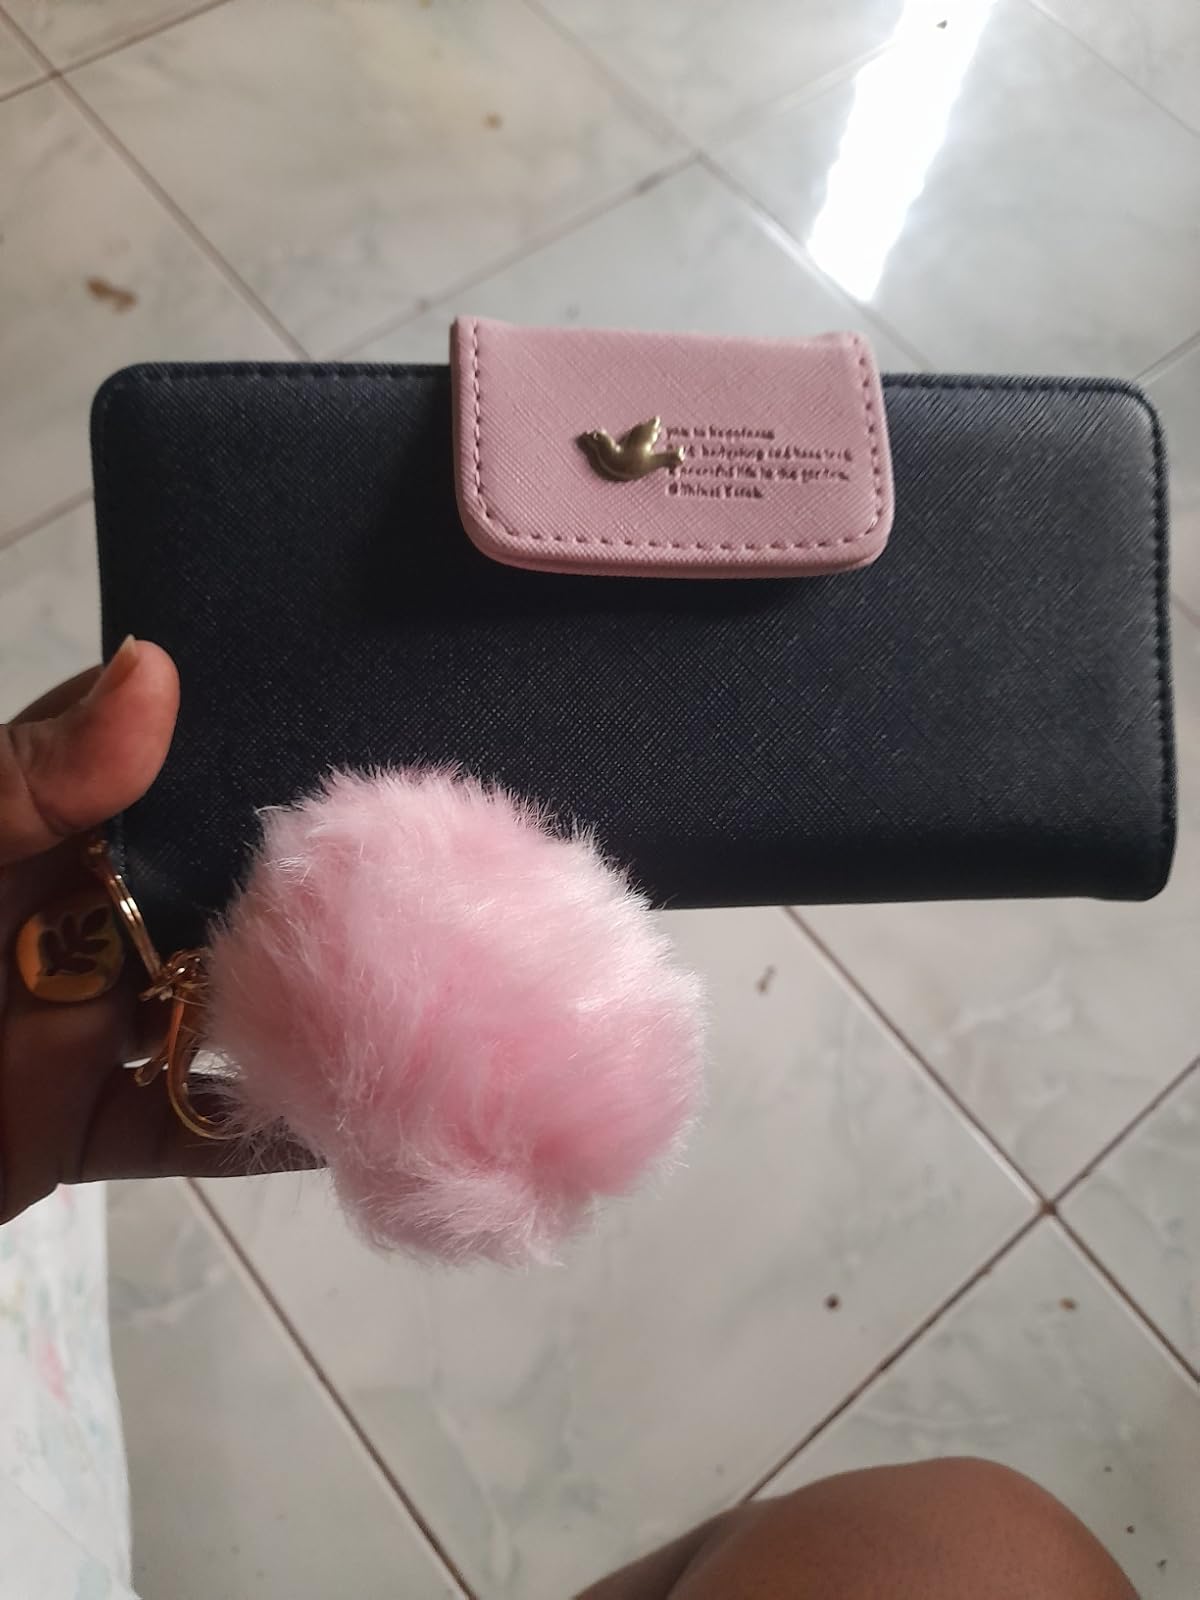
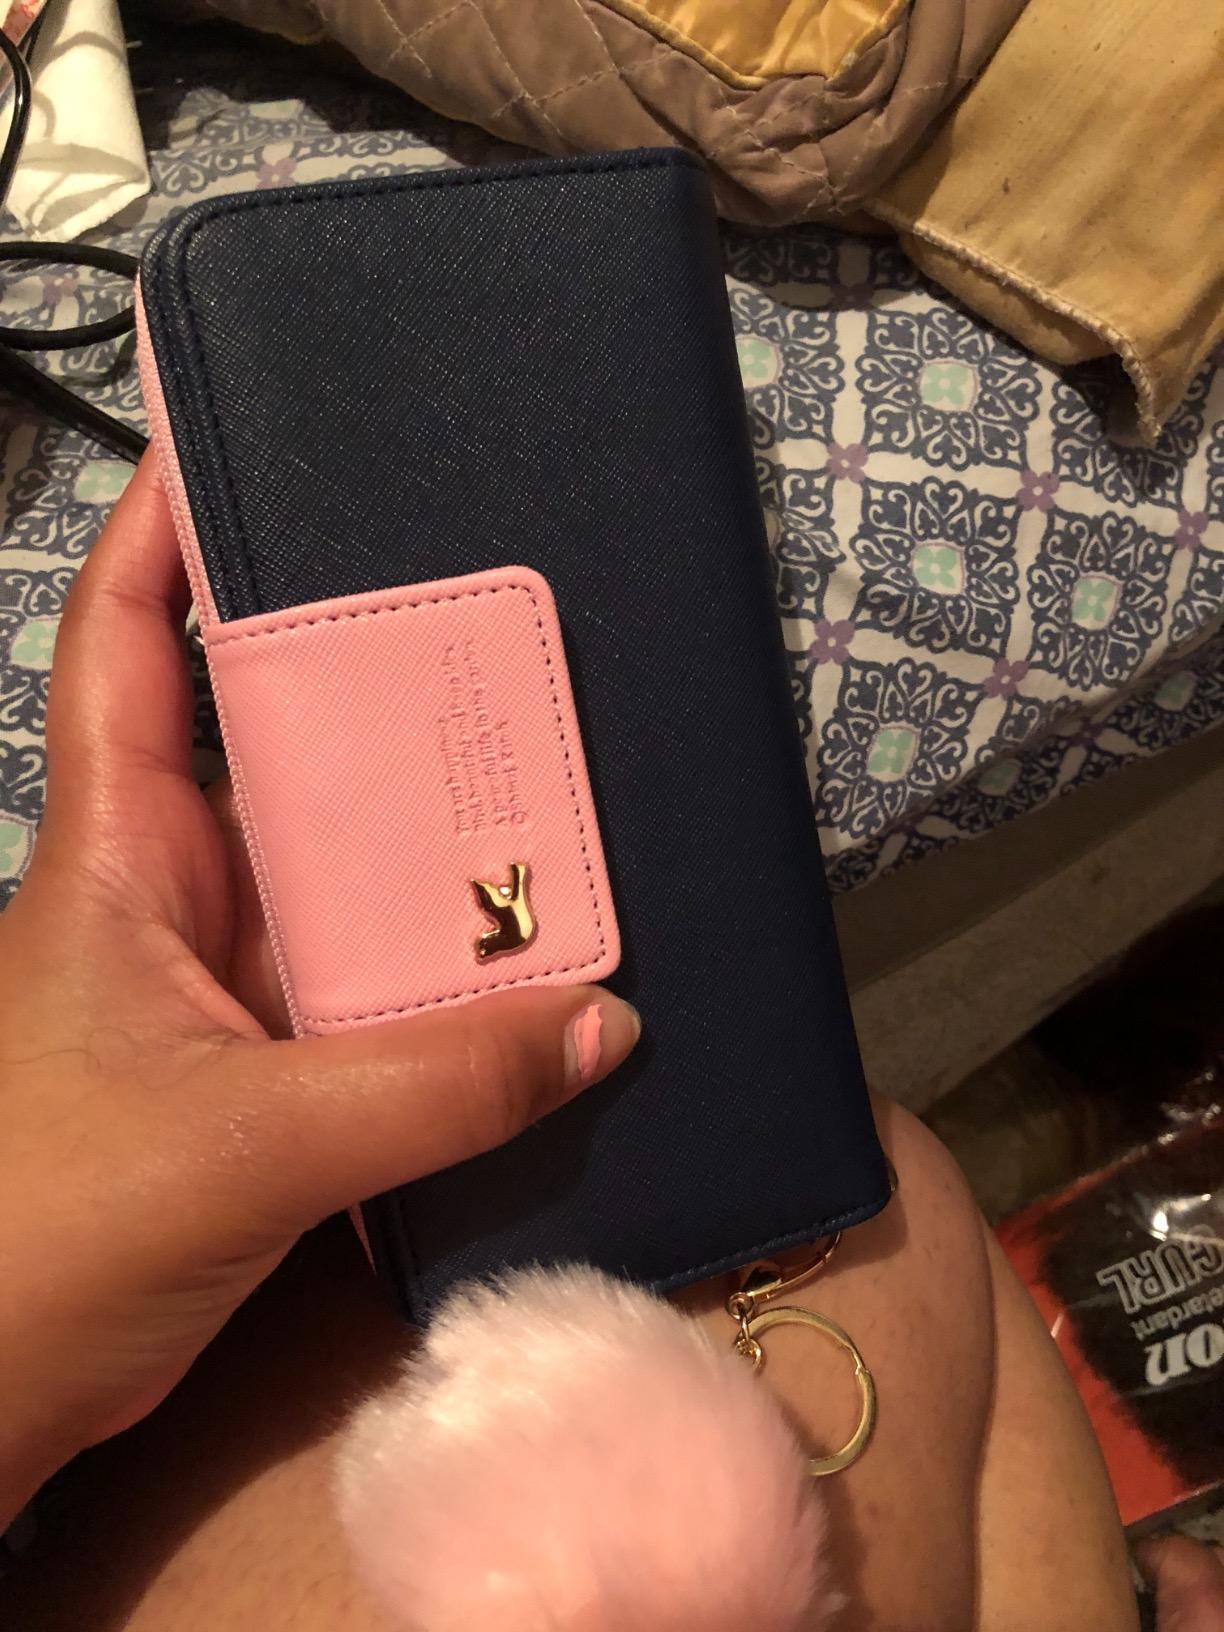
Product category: accessories_handbag
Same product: yes